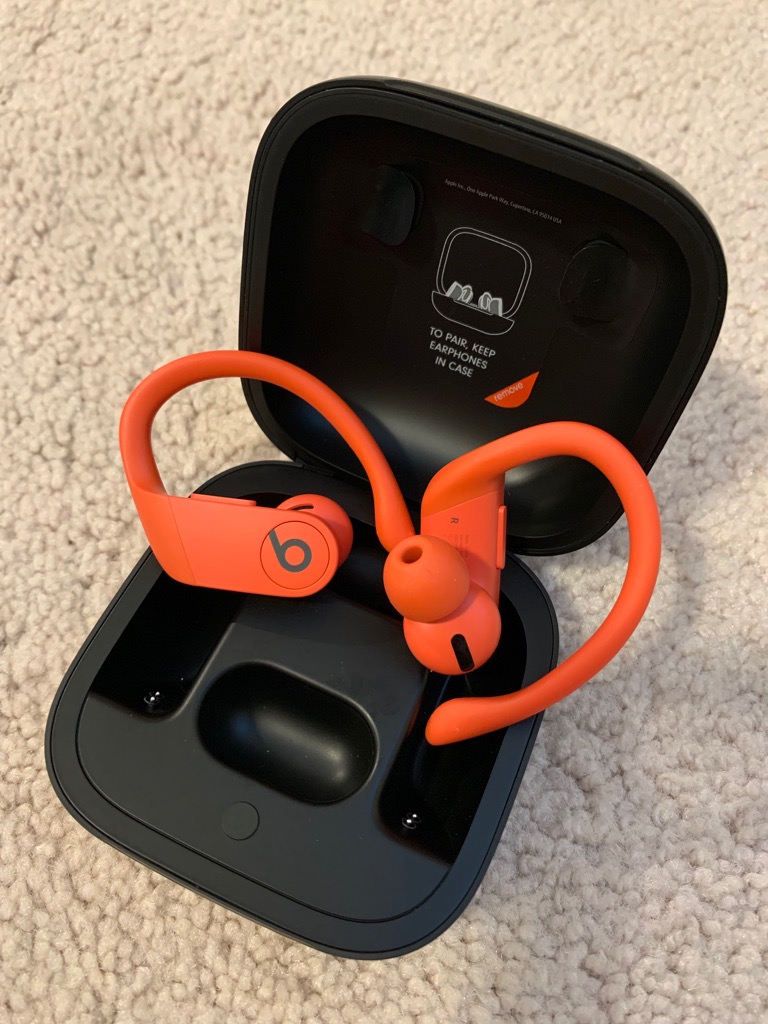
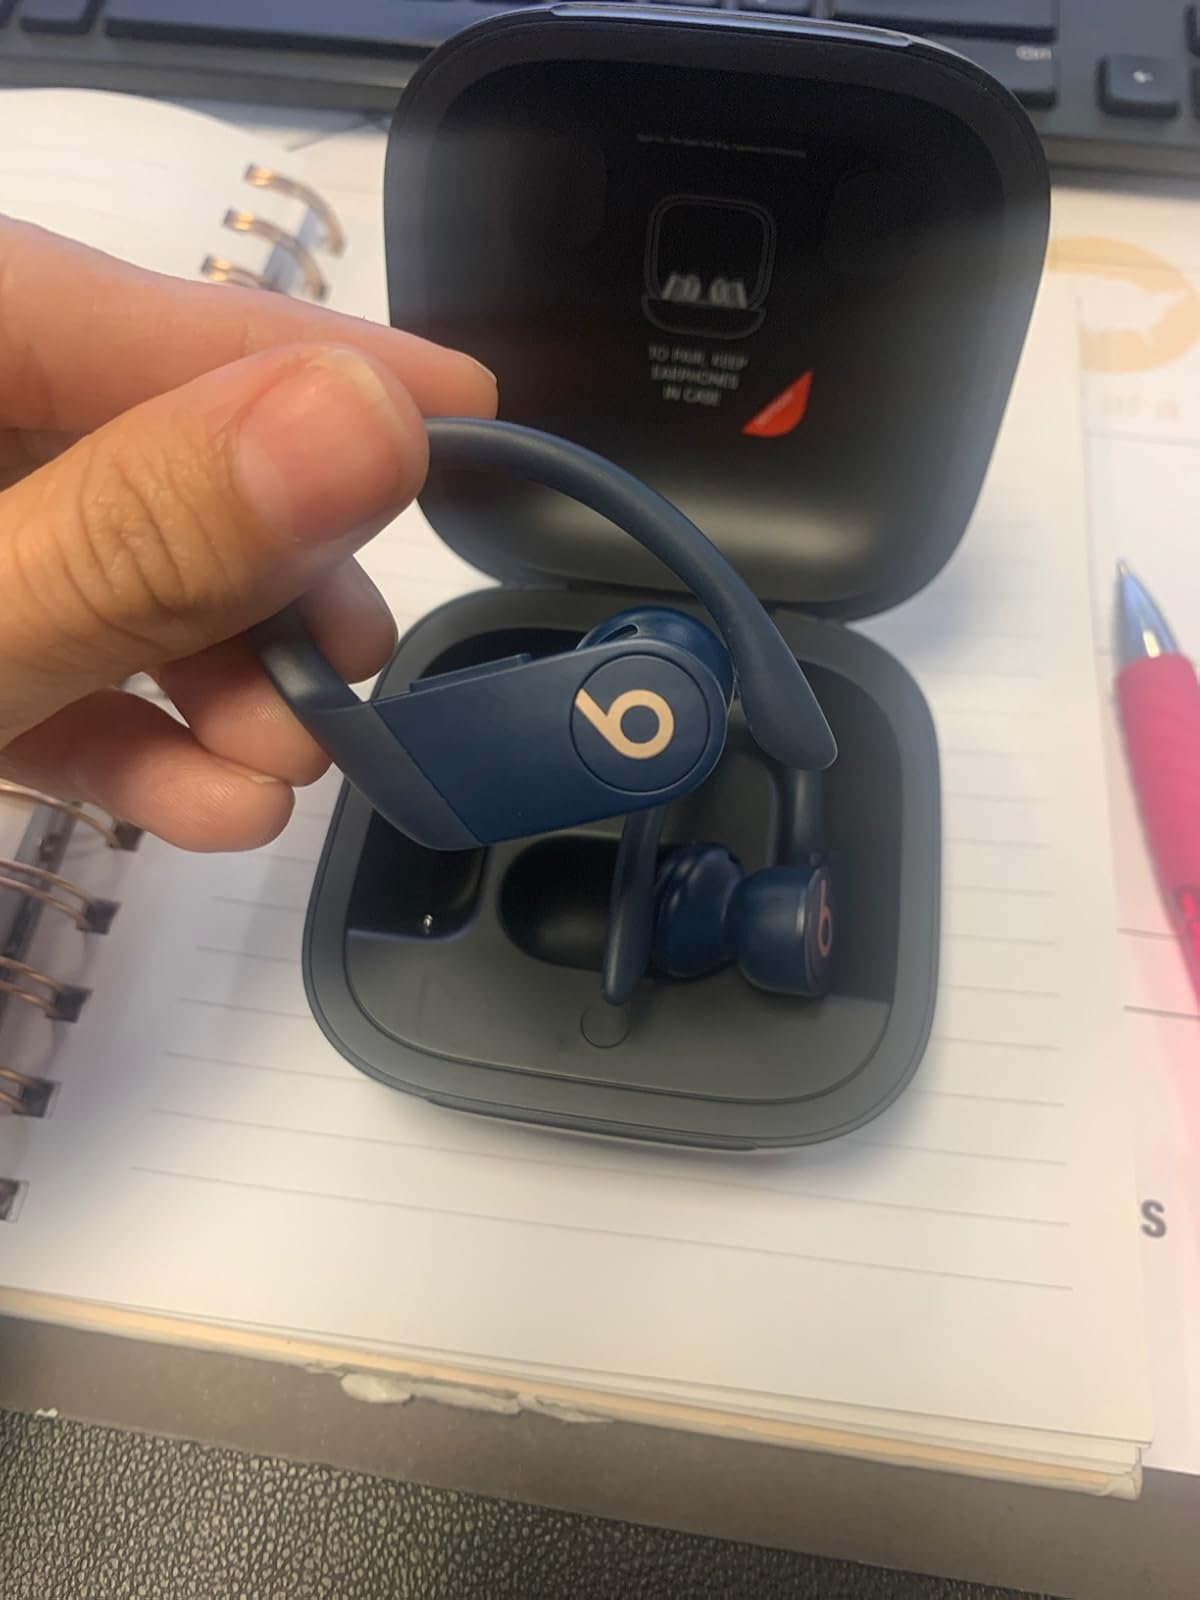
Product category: earbuds
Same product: no